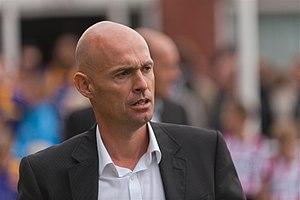
Marcel Keizer est un footballeur puis entraîneur de footballeur néerlandais né le 15 janvier 1969 à Badhoevedorp.
Noussair Mazraoui, né le 14 novembre 1997 à Leiderdorp aux Pays-Bas, est un footballeur international marocain évoluant au poste d'arrière droit à l'Ajax Amsterdam en Eredivisie.